Kiss

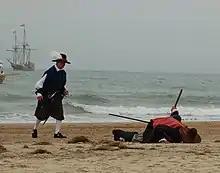
Man kissing the ground after a long sea voyage (as part of a reenactment of the first landing of English settlers in Virginia in 1607)

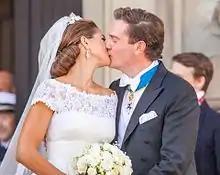
Princess Madeleine of Sweden and Christopher O'Neill kiss each other after their wedding, June 2013.

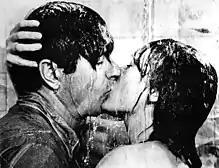
Rock Hudson and Julie Andrews kissing in film "Darling Lili" (1970)

In many cultures, it is considered a harmless custom for teenagers to kiss on a date or to engage in kissing games with friends. These games serve as icebreakers at parties and may be some participants' first exposure to sexuality. There are many such games, including truth or dare, seven minutes in heaven (or the variation "two minutes in the closet"), spin the bottle, post office, and wink.